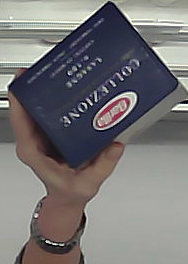
Product: barilla_lasagne